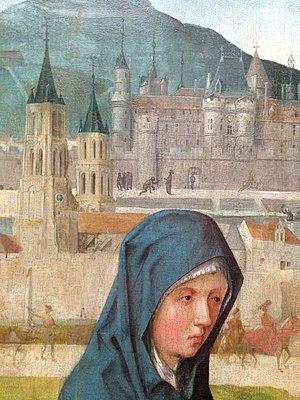
Pietà de Saint-Germain-des-Prés Vue sur Saint-Germain-des-Prés
La Prophétie de Jérôme Botin est un texte prophétique publié après la Révolution française. Attribuée à un religieux catholique du XVᵉ siècle, cette prophétie est peut-être une œuvre apocryphe de propagande contre-révolutionnaire.
Le Maître de Saint-Germain-des-Prés est un artiste anonyme du Moyen Âge tardif, probablement originaire de Cologne, actif vers 1500 en France et notamment à Paris, où il réalise une pietà, appelée la Pietà de Saint-Germain-des-Prés, au Musée du Louvre. C'est à cette œuvre qu'il doit son nom de convention.